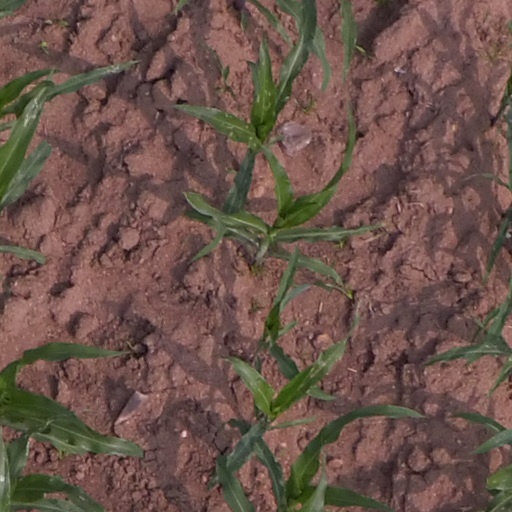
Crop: maize; corn